Guildford, Western Australia

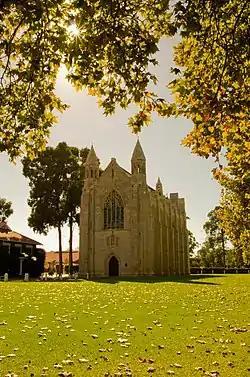
Guildford Grammar School Chapel

Over 200 locations in Guildford are listed on the State Register of Heritage Places, including: